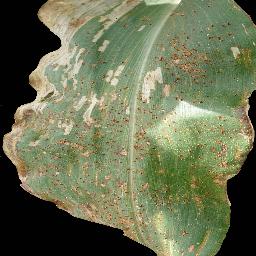
Label: Corn___Common_rust